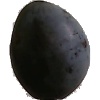
Label: Plum 3